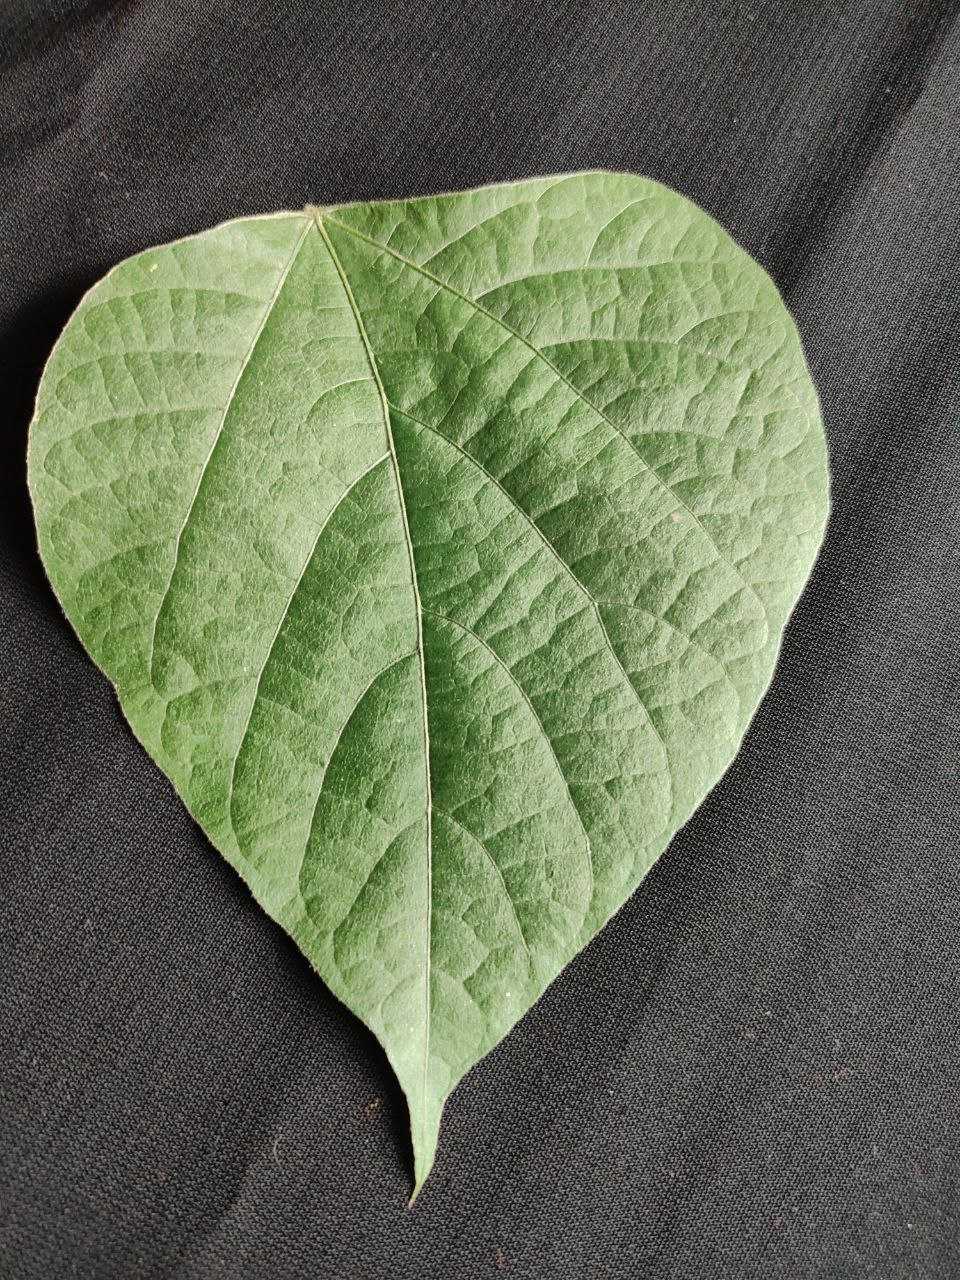
Crop: bean
Leaf condition: Fresh Leaf